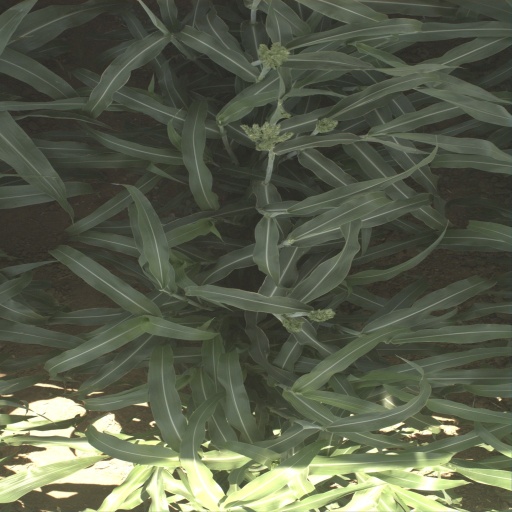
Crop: sorghum